Heinrich Ehrlich

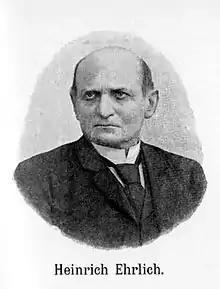
Portrait

Alfred Heinrich Ehrlich (5 October 1822, in Vienna – 30 December 1899, in Berlin) was a pianist, composer and writer on music. As a composer, he came forward with a "Piano Concerto" and "Piano Variations on an Original Theme," being one of the first composers to collect Romanian folk melodies.